1904 Cambridge Springs International Chess Congress

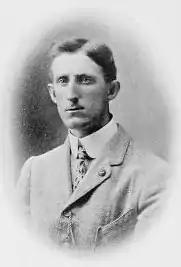
Tournament winner, Frank Marshall

In addition $700 was distributed among the non-prize winners, in accordance with the number of points scored by each player.